Ad Lagendijk

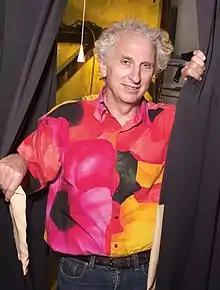
Ad Lagendijk (2002)

Ad Lagendijk (born 18 November 1947 in Zwanenburg) is a Dutch physicist working at the FOM-institute AMOLF in Amsterdam and at the University of Amsterdam. He is also a part-time professor at the University of Twente in Enschede, Netherlands.